John Nankudhu

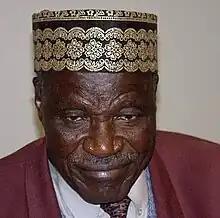

John ya Otto Nankudhu (1933–2011, nom de guerre: "Koshiwanda", the surname is sometimes also spelled Nankugu) was a Namibian guerrilla, army officer and politician. He was the commander of the forces of the People's Liberation Army of Namibia (PLAN) at Omugulugwombashe when the armed struggle for independence began there on 26 August 1966 and was later jailed for 17 years at Robben Island. He is a National Hero of Namibia for his contributions to the independence of the country.